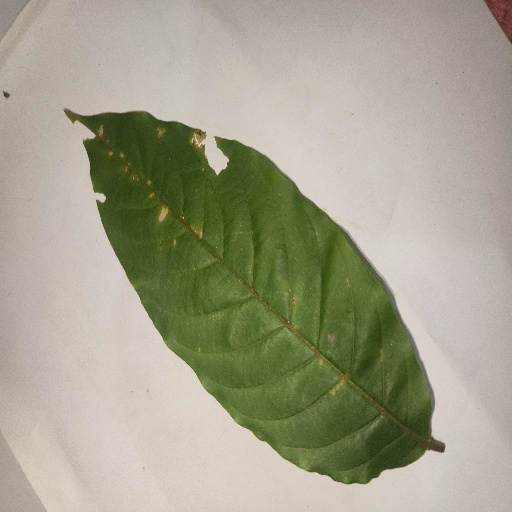
Species: HariTaki
Leaf condition: Bacterial Spot